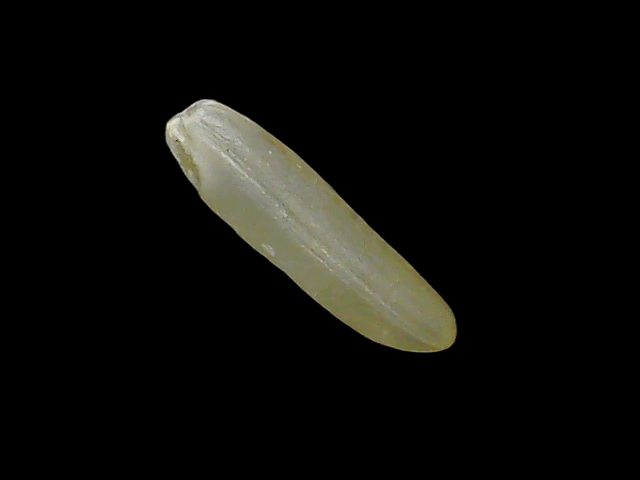
Rice variety: Binadhan19